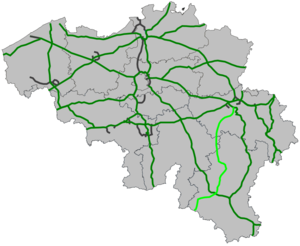
La route européenne 46 est une route reliant Cherbourg à Liège en passant par Reims.